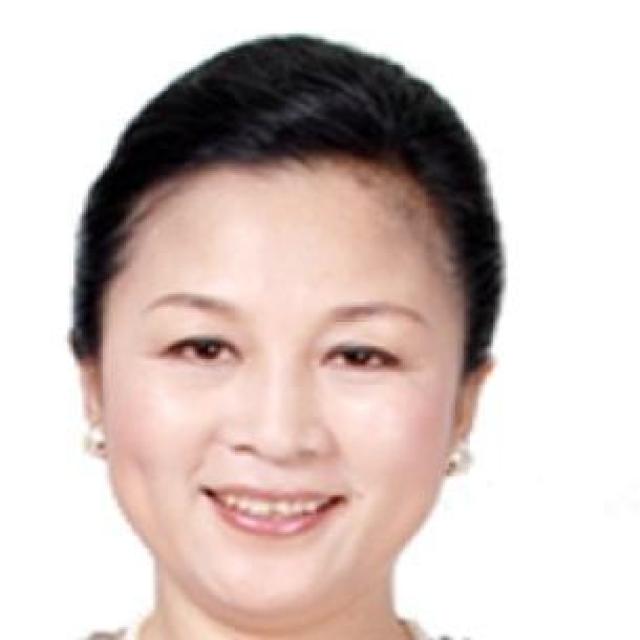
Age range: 45-64